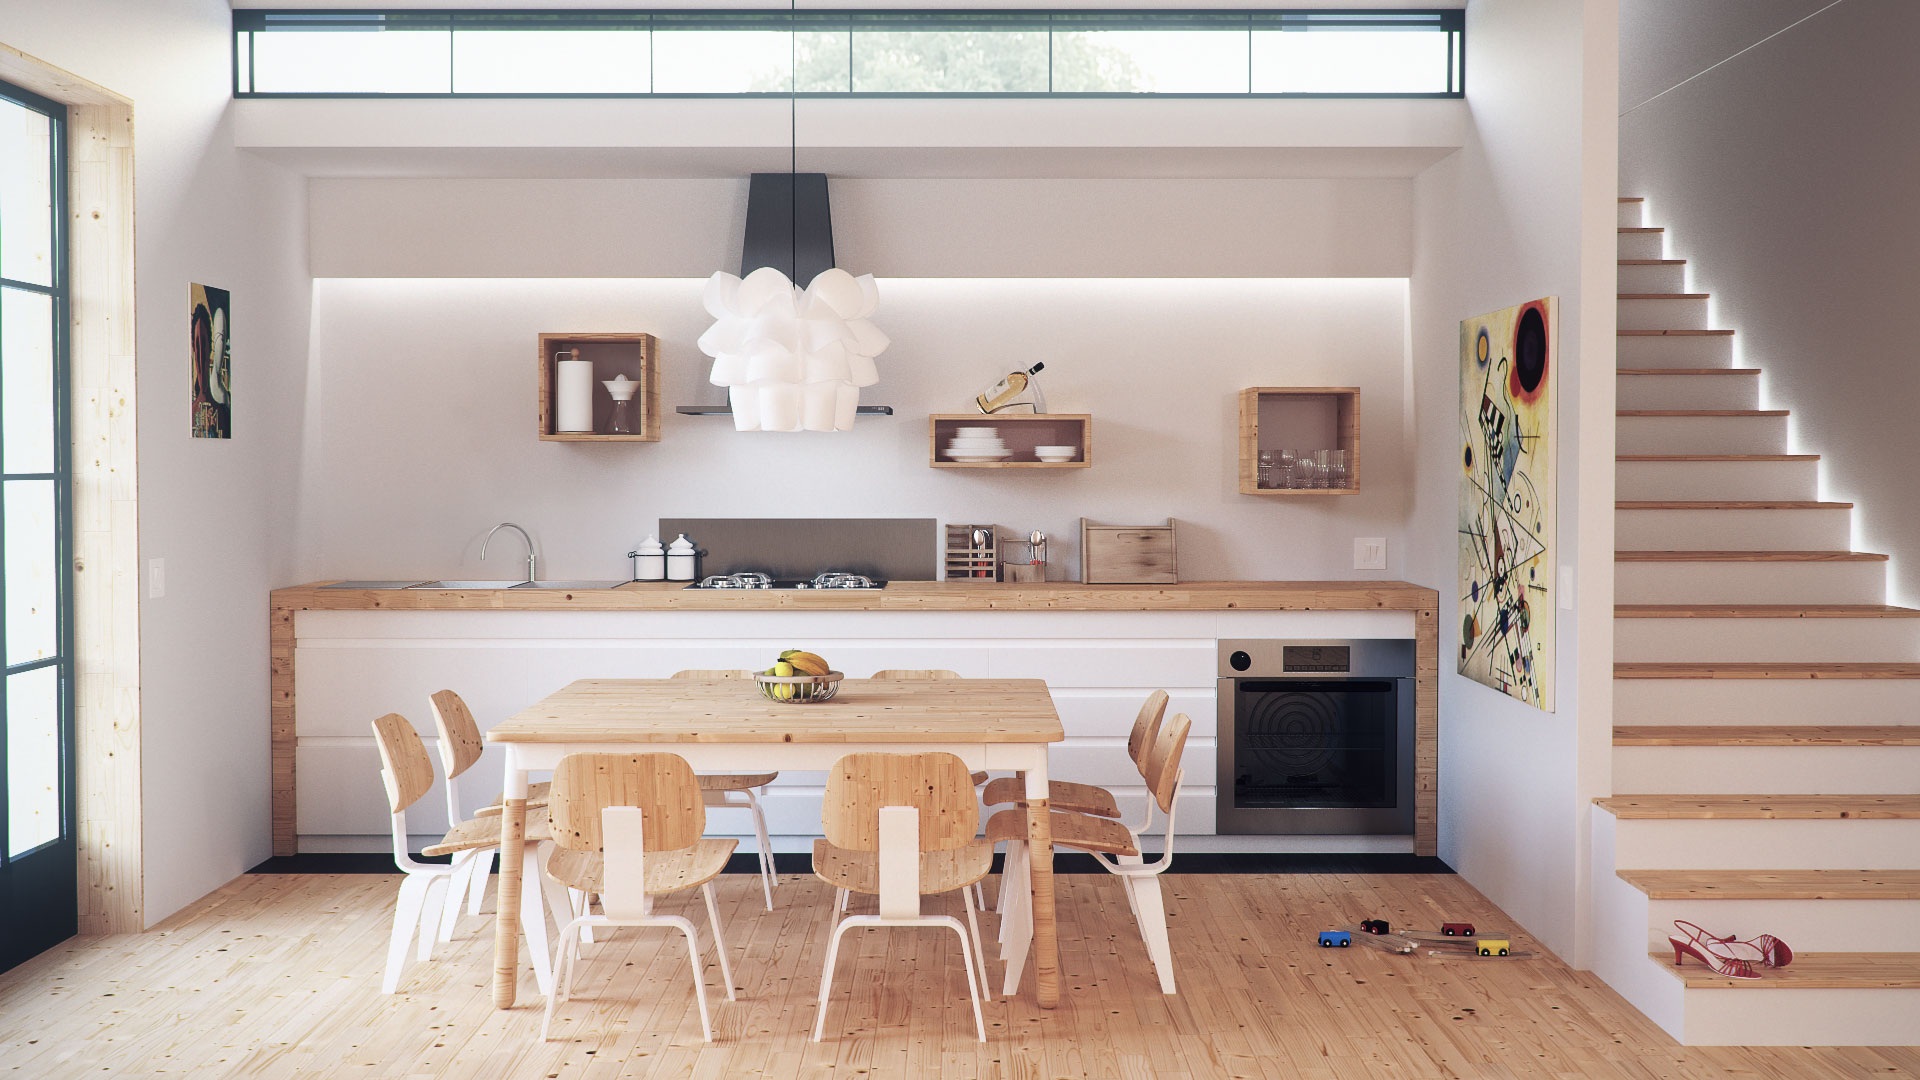
architecture, wood, floor, home, cottage, loft, kitchen, property, living room, room, apartment, interior design, design, hardwood, farmhouse, photoshop, 3d, minimal, estate, graphics, real estate, dining room, flooring, cgi, wood flooring, crown render, 3ds max